49er Fire

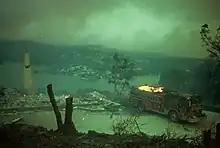
A fire truck burns in the driveway of a destroyed home with a view of a lake in the background; the sky is green-gray with smoke

The fire burned 33,700 acres and destroyed 312 structures. When it occurred, it was the seventh most expensive (in terms of losses) and fifth most destructive wildfire in recorded Californian history. Though it has since fallen well out of the top 20 destructive fires, it remains the most destructive wildfire in Nevada County history. The number of destroyed homes is unclear: the Nevada Fire Safe Council reported it as 148, while the Red Cross estimate reached 190, including 23 mobile homes. According to the Red Cross, another 17 dwellings were damaged. Dozens of vehicles and multiple boats were also destroyed. The fire threatened—but did not burn—the Woods Crossing bridge, built in 1862 and reportedly the longest single-span covered bridge in the United States.